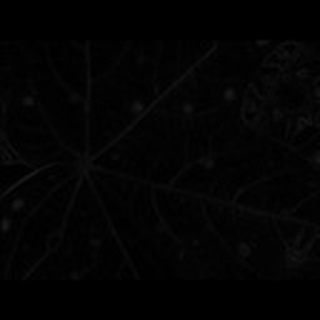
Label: cotton_target_spot